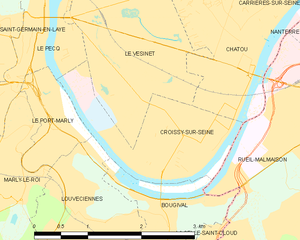
Carte des communes françaises Croissy-sur-Seine